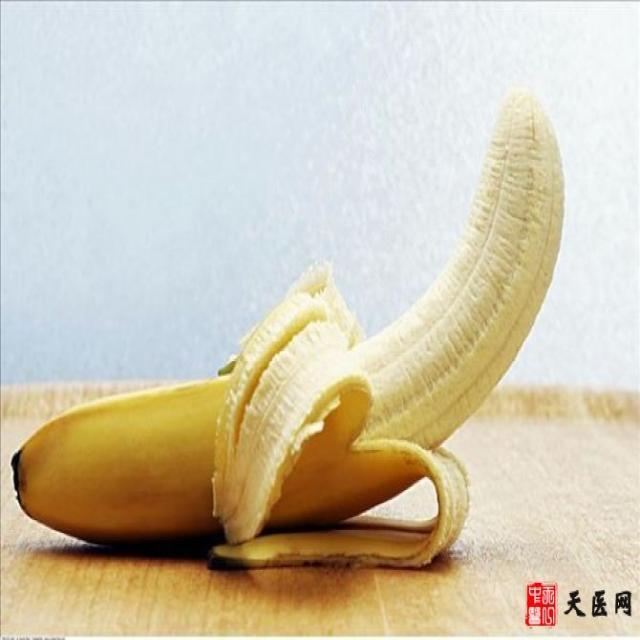
Label: bananas